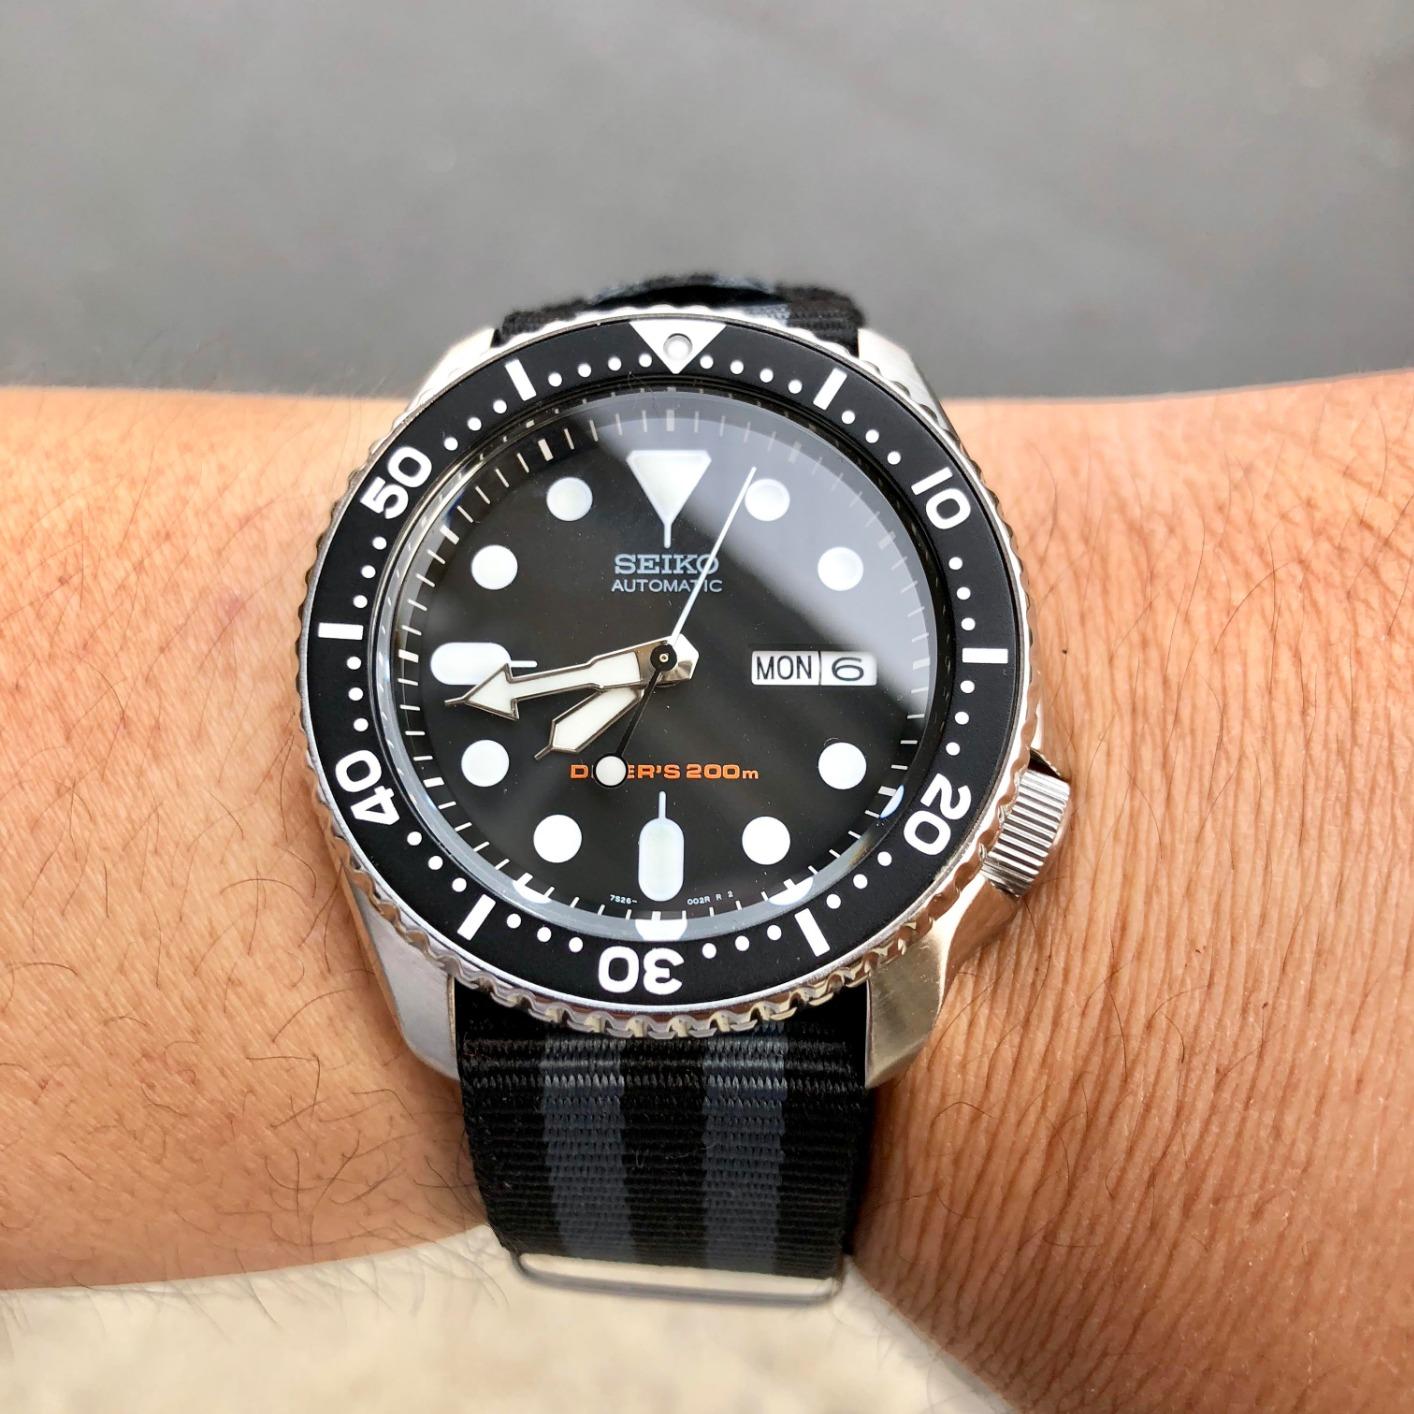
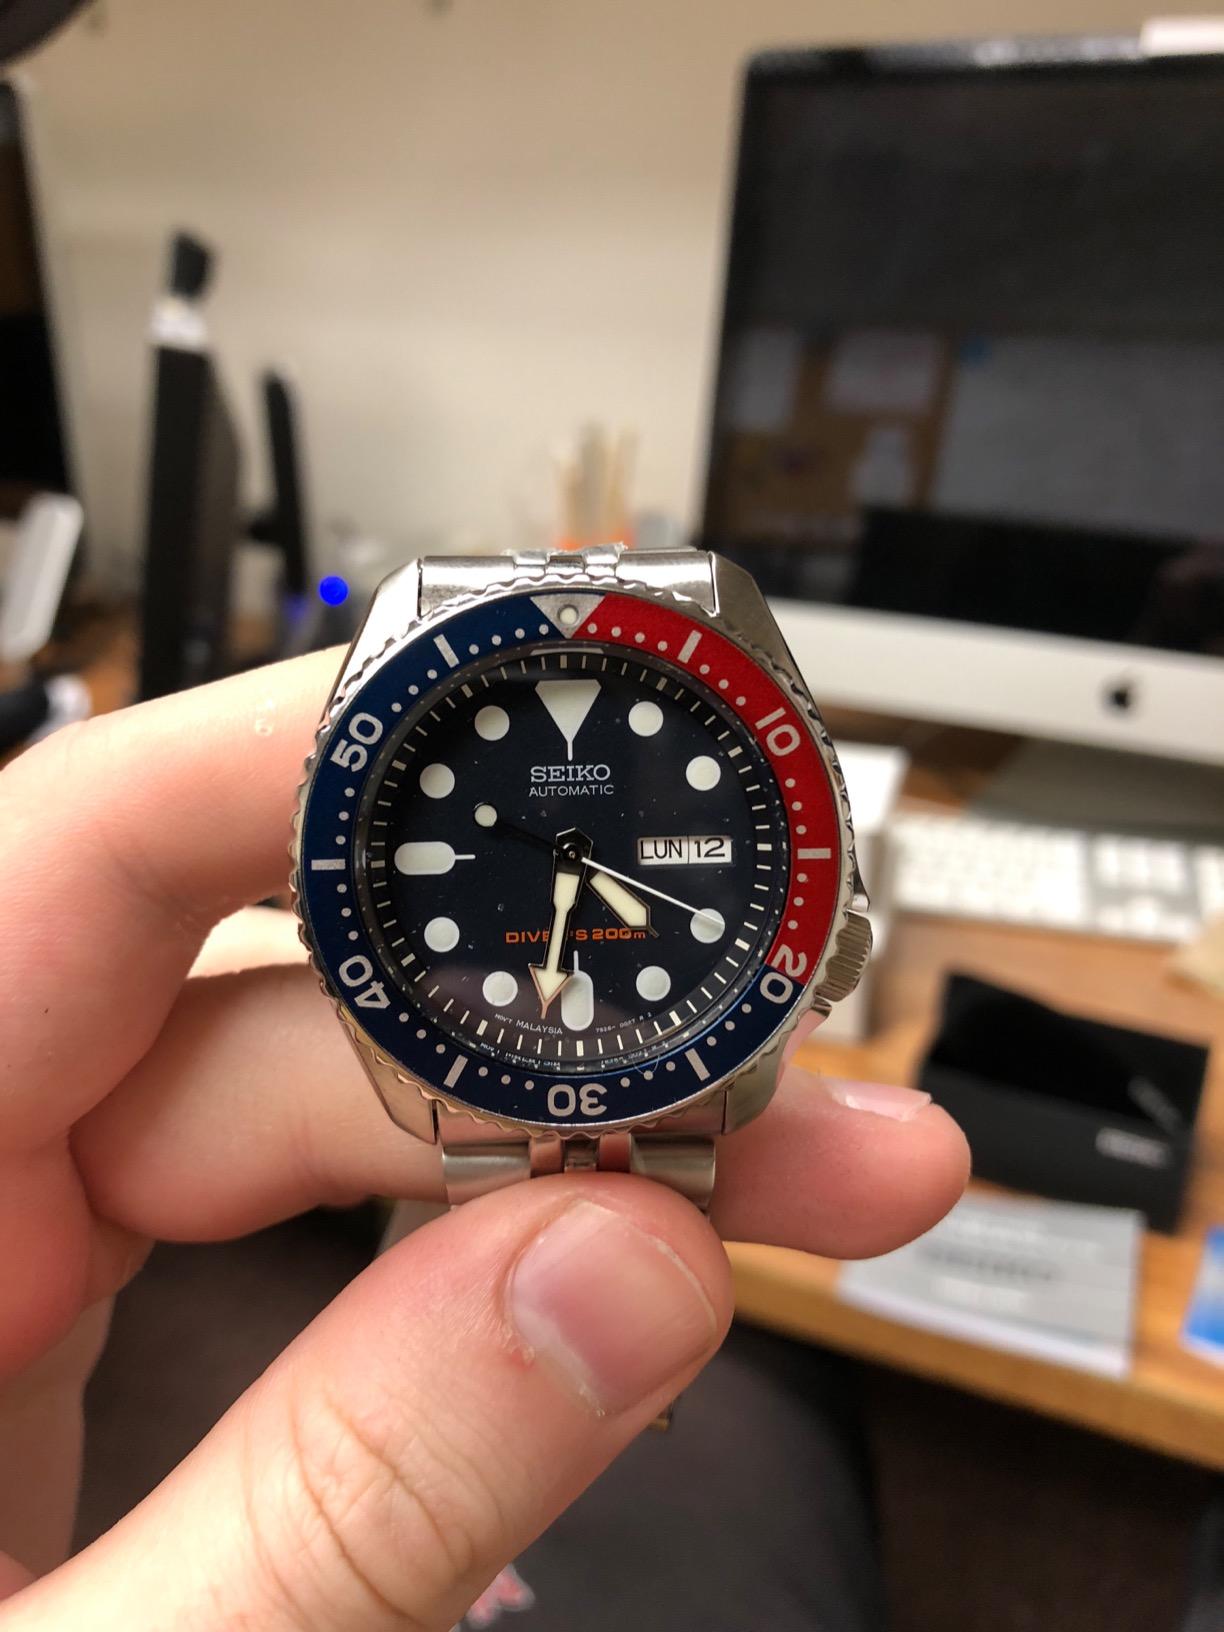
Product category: accessories_watch
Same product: no